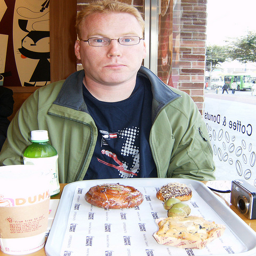
Unenthused appearing man sitting behind a tray of food.
A man sitting in front of a tray of donuts.
The re is food and drink on the table in front of the man.
A man sitting at a table with donuts and coffee in front of him.
A man poses for a picture in front of pastries